University of Virginia secret societies

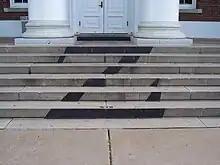
The sign of the Z Society on the steps of Old Cabel Hall

The Seven Society was established around 1905. One campus legend says that the group was formed when only seven of eight individuals showed up for an evening of bridge. It signs letters with the seven astronomical symbols for the planets. It is noted for making gifts to the university, often with flamboyant public presentations. It has made several gifts that repeat the number seven. Correspondence to The Seven Society is left at the base of the statue of Thomas Jefferson that is inside the Rotunda.